Froberg mutiny

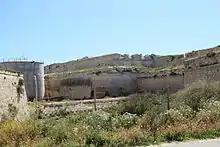
Land front of Fort Ricasoli

The mutiny broke out on 4 April 1807 while Lieutenant-Colonel Barnes was in Valletta. It involved 200 Greeks and Albanians who killed Lieutenant Schwartz, Captain De Wattville, Gunner John Johnstone, and several privates. They also wounded Major Schumelketel and three other officers. They removed the British flag and replaced it with the Russian ensign, closed the fort's gates, and raised the drawbridge. The mutineers took the regimental officers and their families hostage, and forced about 20 British artillerymen to aim the fort's guns and mortars at Valletta. The revolt was led by a Greco-Bulgarian named Caro Mitro.